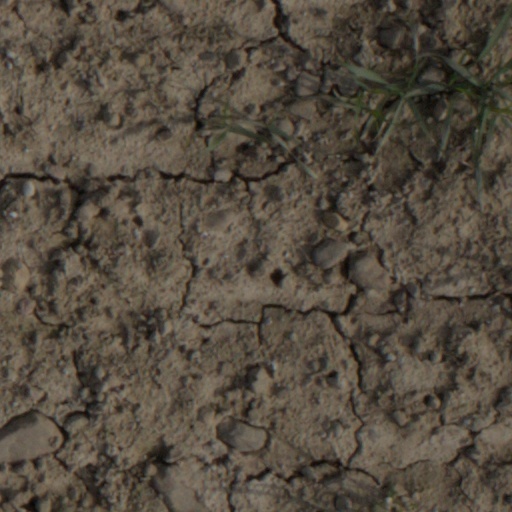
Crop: wheat